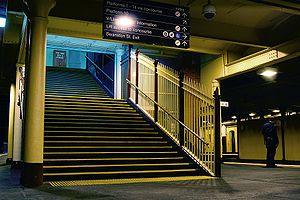
La gare de Flinders Street est la gare centrale du réseau de trains de banlieue de Melbourne en Australie. Elle est située à l'angle de Flinders Street et de Swanston Street, le long du fleuve Yarra au cœur de la cité, et elle s'étend de Swanston Street à Queen Street, couvrant deux îlots urbains. En semaine, plus de 110 000 banlieusards et 1 500 trains l'empruntent quotidiennement. Cette gare est desservie par la compagnie Metro Trains Melbourne pour le service banlieue et par V/Line pour le service régional jusqu'à Bairnsdale.